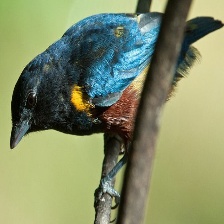
Species: CHESTNET BELLIED EUPHONIA
Scientific name: EUPHONIA PECTORALIS